African art in Western collections

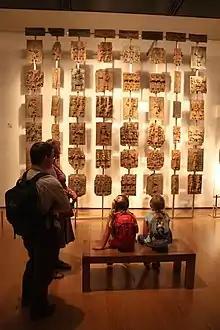
Benin Bronzes in the British Museum

Some African objects had been collected by Europeans for centuries, and there had been industries producing some types, especially carvings in ivory, for European markets in some coastal regions. Between 1890 and 1918 the volume of objects greatly increased as Western colonial expansion in Africa led to the removal of many pieces of sub-Saharan African art that were subsequently brought to Europe and displayed. These objects entered the collections of natural history museums, art museums (both encyclopedic and specialist) and private collections in Europe and the United States. About 90% of Africa's cultural heritage is believed to be located in Europe, according to French art historians.